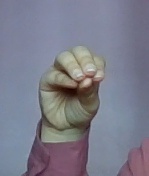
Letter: ha